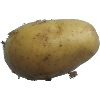
Label: Potato White 1